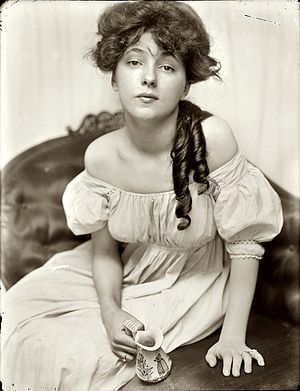
291 (galleri) / Historie / Åbning – de første udstillinger 1905-1906
291 var et avantgardistisk kunstgalleri på Fifth Avenue i New York. Det blev grundlagt 1905 som Little Galleries of the Photo-Secession af de amerikanske fotografer Alfred Stieglitz og Edward Steichen. 291 viste foruden fotografiske arbejder også afrikansk kunst og præsenterede for første gang moderne europæiske kunstnere i USA. Stieglitz var som galleriets centrale person en nøglefigur i fotografi-og kunsthistorien og en af de første moderne udstillingsarrangører. Galleriet og dets hustidsskrift Camera Work var vigtige for kunstnere og gav impulser til prædadaistiske tendenser, New-York-Dada og de første moderne kunstretninger der fulgte efter i USA i begyndelsen af 1900-tallet.